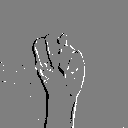
ASL letter: n